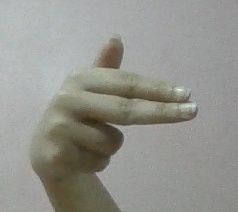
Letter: ghain